Mário Jardel

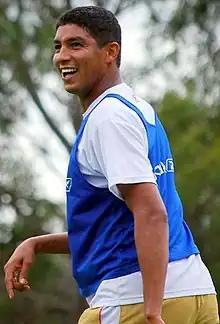
Jardel training with Newcastle Jets

Mário Jardel de Almeida Ribeiro (born 18 September 1973) is a Brazilian former professional footballer who played as a forward. He was most noted for his positioning on the field and his heading ability. In spite of only representing Grêmio on loan for a single season, he is highly regarded by the club's fanbase for playing a major part in the squad that won the 1995 Copa Libertadores. With his exceptional positioning ability, he was able to become one of Europe's most prolific strikers during his time at Porto, Galatasaray, and Sporting CP, scoring 206 goals in 274 matches for those clubs. He won two European Golden Shoes, remaining the only Brazilian to do so.